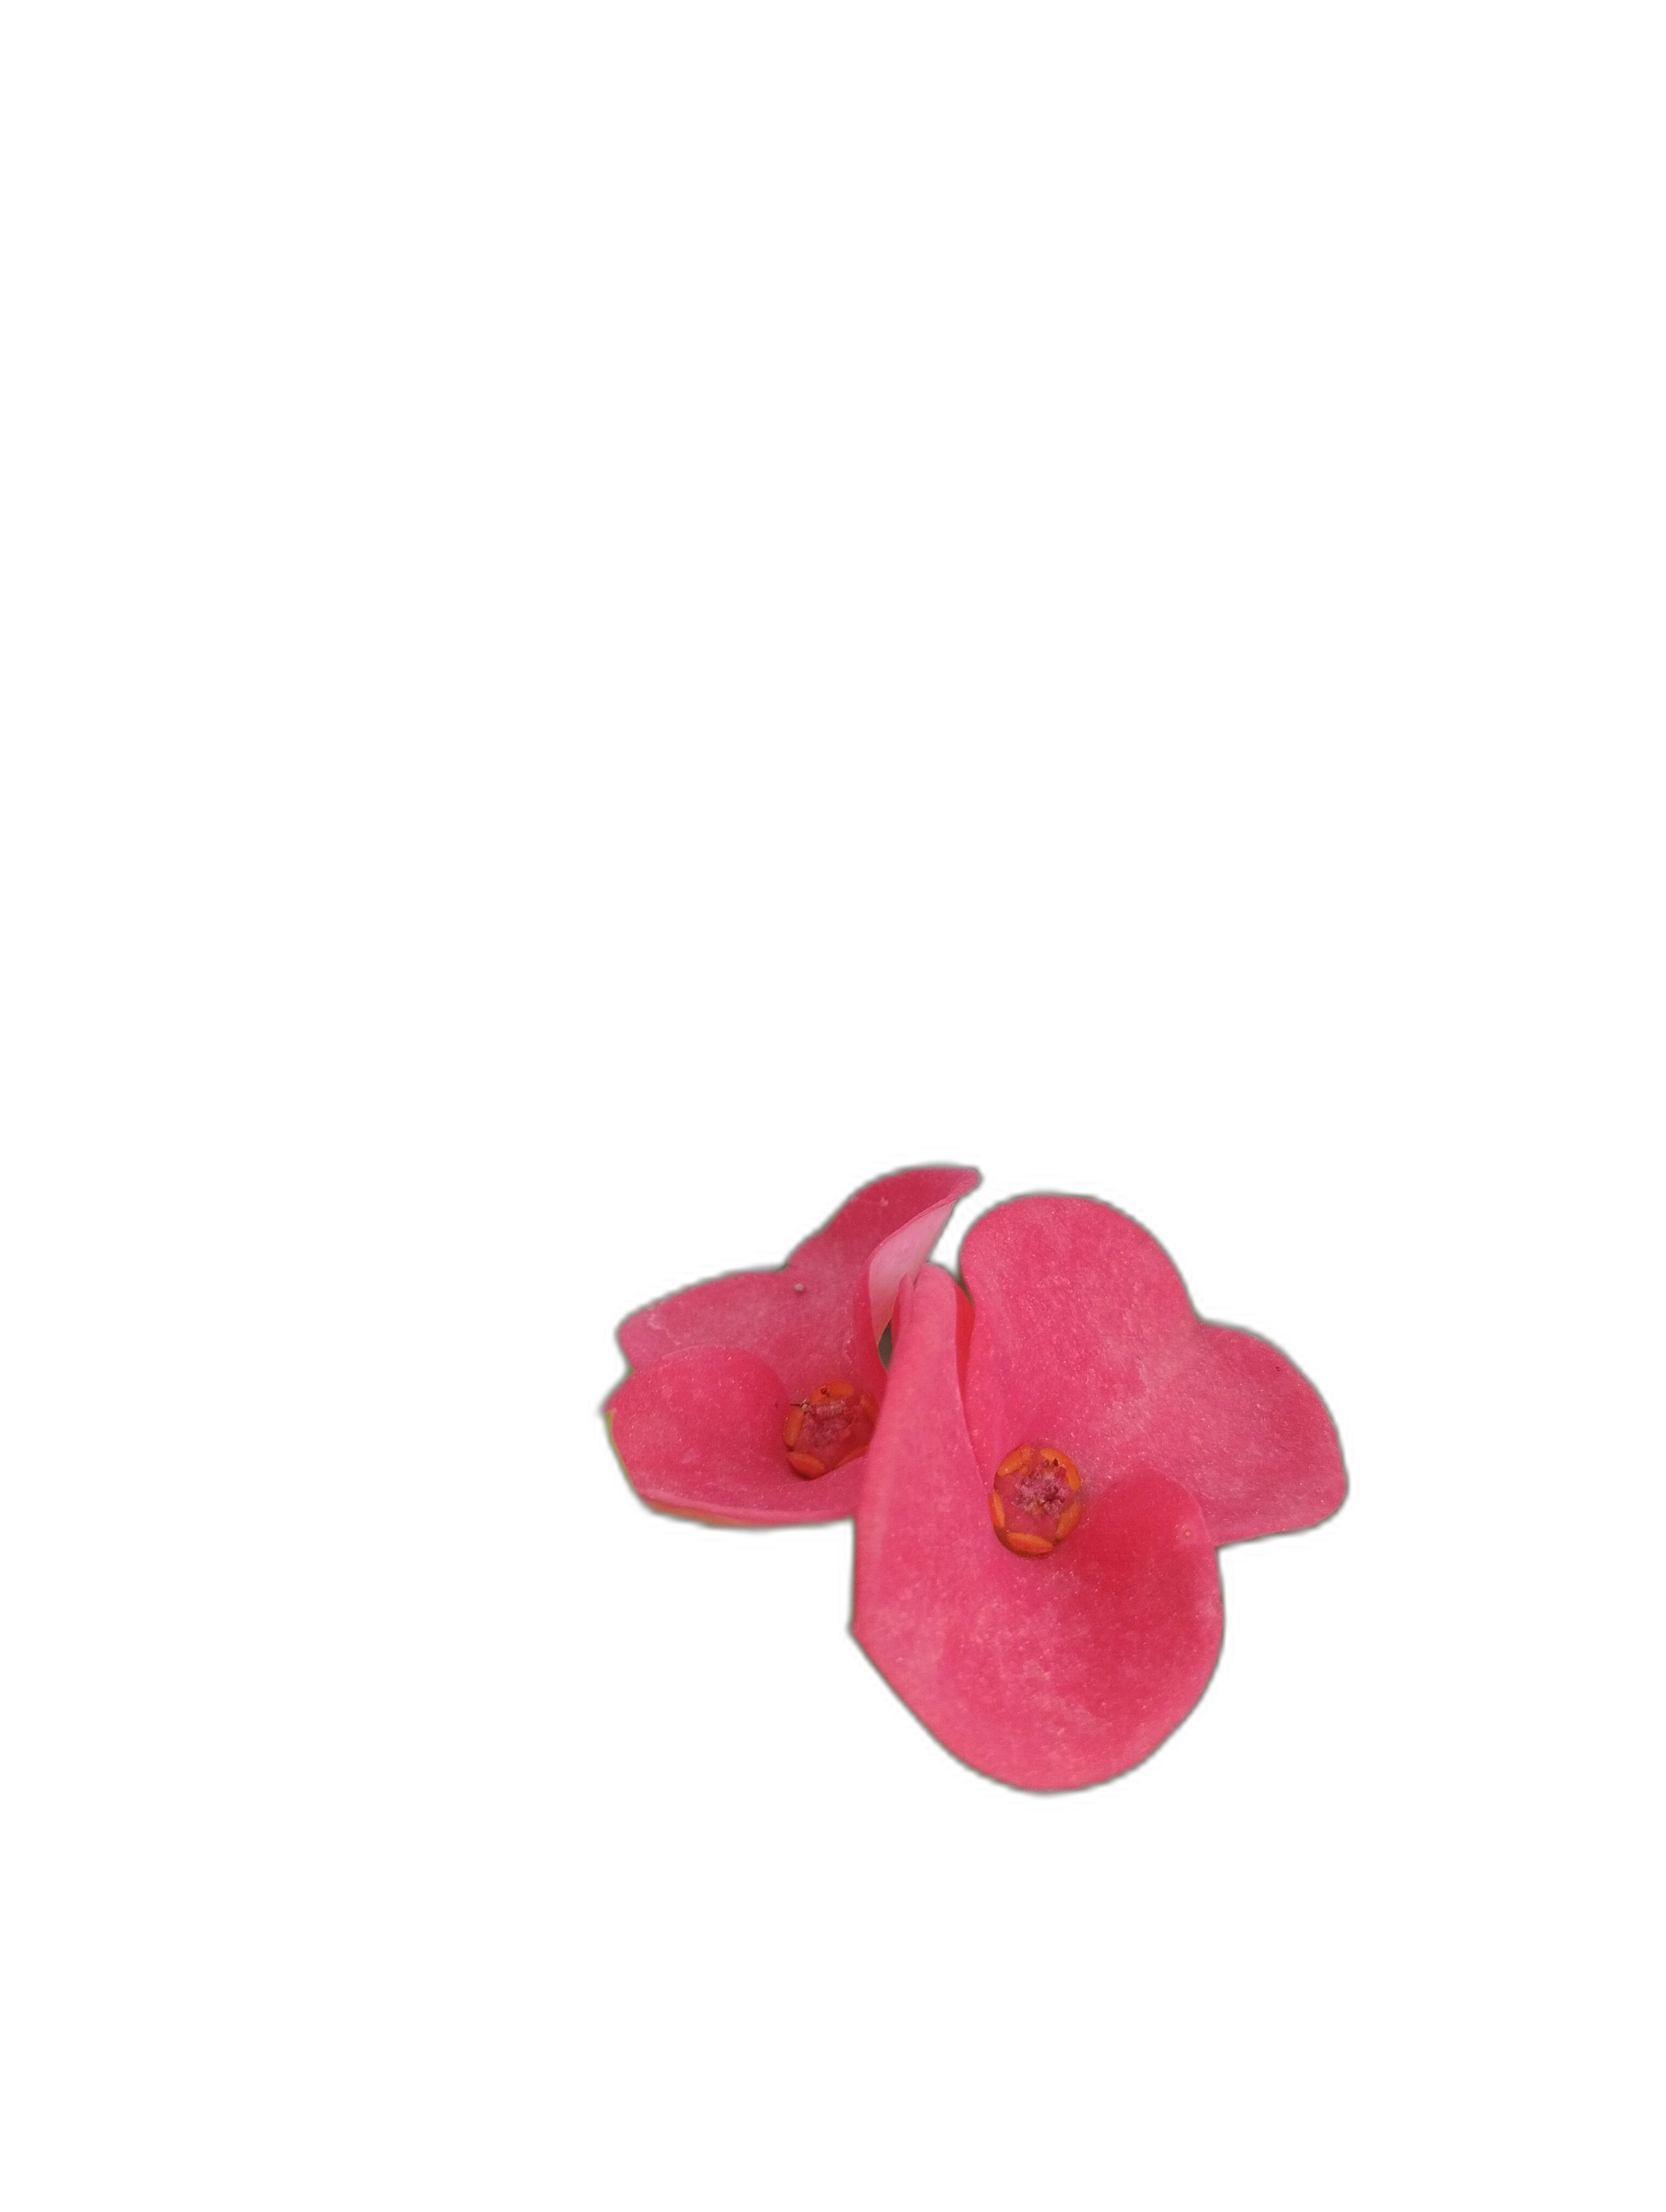
Label: Crown of thorns